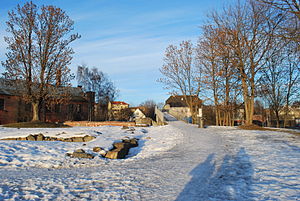
Middelalderparken
Broen ved indgangen til Middelalderparken fra Saxegaards port.
Middelalderparken er en park og bydel i Oslo, Norge. Parken blev etableret i år 2000 på Sørenga i den gamle del af byen. Den ligger omkring ti minutters gang fra Oslo Centralstation. Parken ligger i det såkaldte middelalderpark-område, der også inkluderer Minneparken og Ladegården på nordsiden af Bispegata. I dette område er det ikke tilladt at opføre nye bygninger, da der findes ruiner og mange kulturminder i undergrunden.